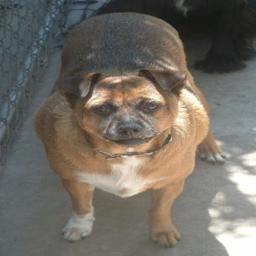
Animal: dogs